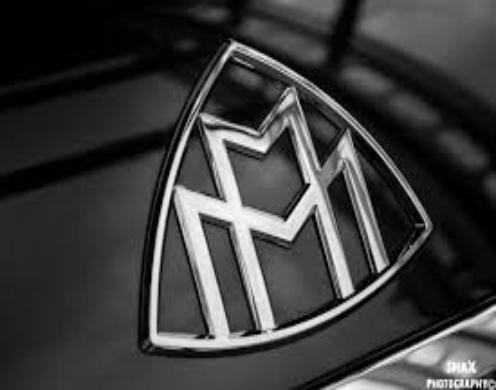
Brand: maybach-2
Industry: Transportation